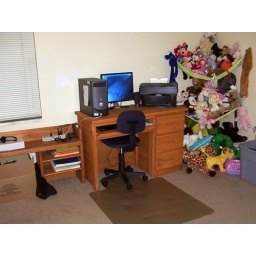
my computer desk in the new office/craft/stuffed animal room!